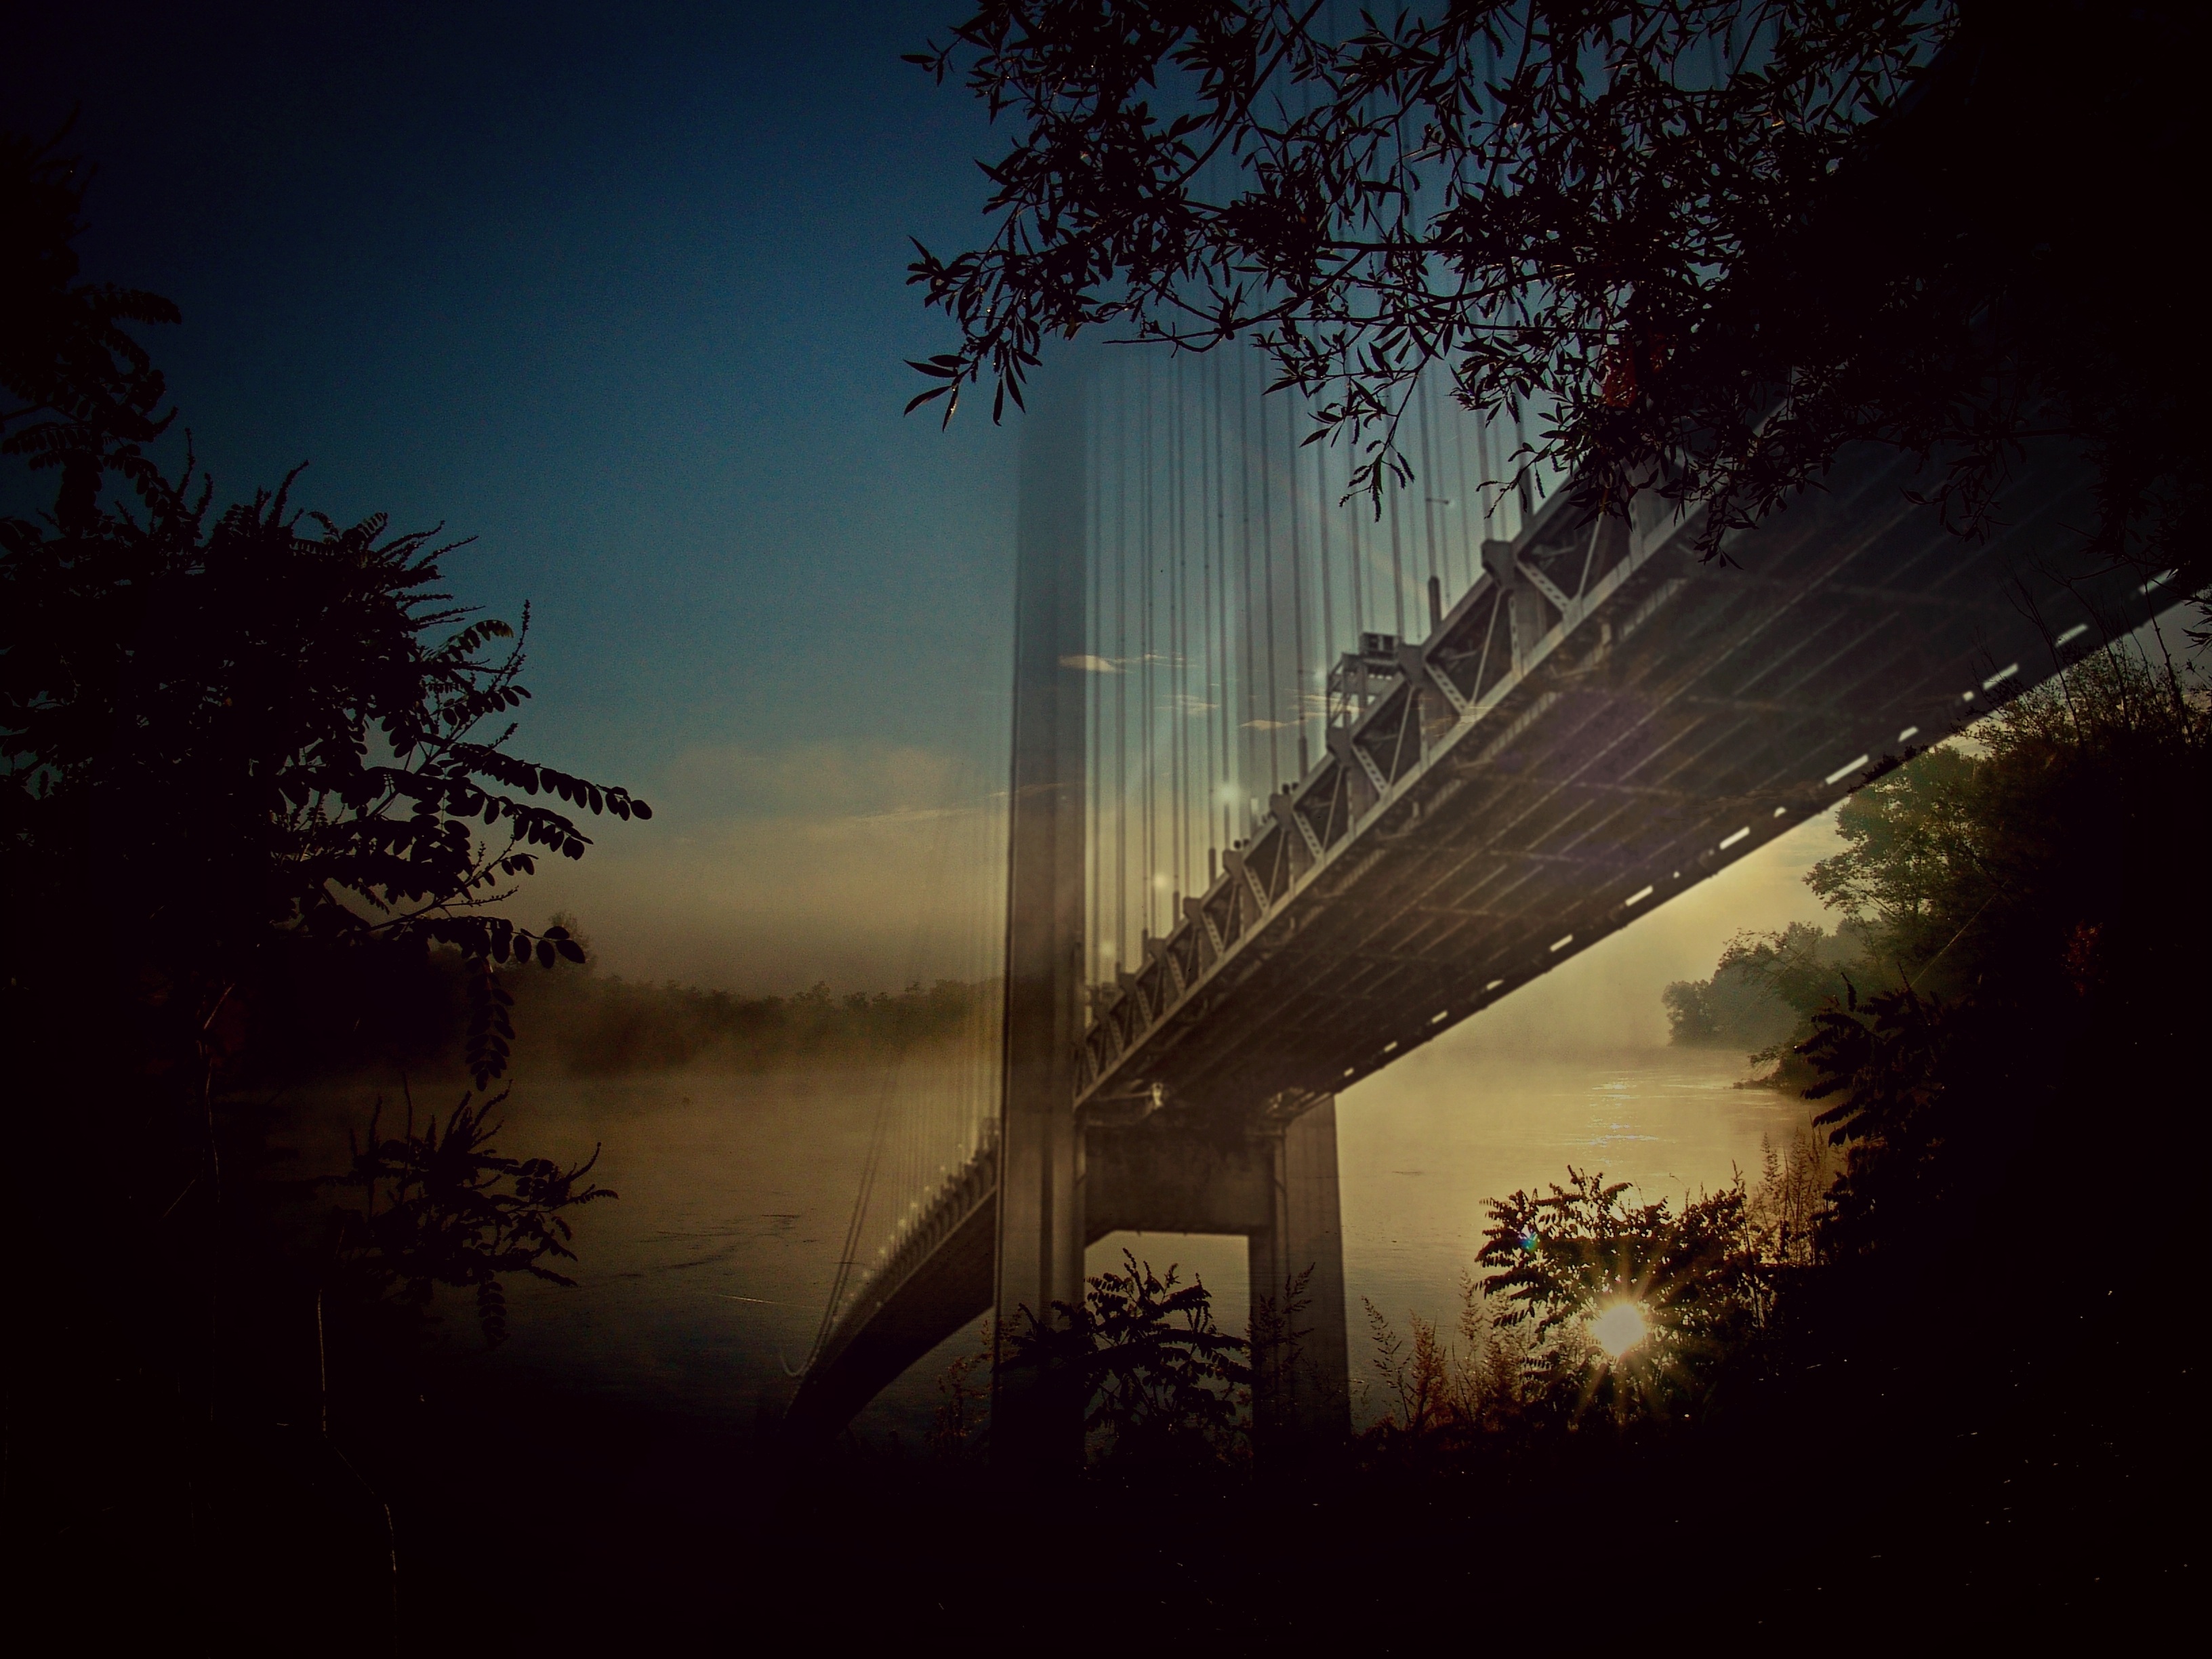
tree, nature, forest, light, architecture, sky, sun, fog, sunrise, sunset, mist, bridge, night, sunlight, morning, lake, building, dawn, atmosphere, river, dark, suspension bridge, dusk, mystery, evening, reflection, darkness, lighting, moonlight, illuminated, lights, fantasy, setting, atmospheric phenomenon, to nowhere